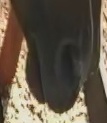
Face region: mouth_nostrils (mouth_chin_nostrils_and_profile)
Pain indicator: moderately_present